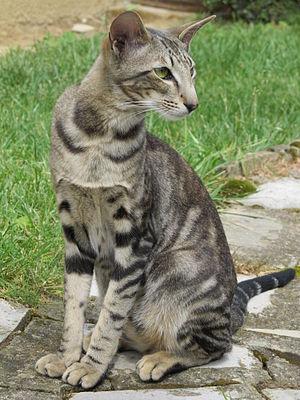
orientale black blotched tabby
L'oriental, aussi appelé oriental shorthair est une race de chat originaire de Thaïlande. Il est apparenté au siamois, la seule différence entre les deux races étant la couleur de robe puisque ce chat de taille moyenne à grande est la variété non pointée du siamois ou robe colorée.